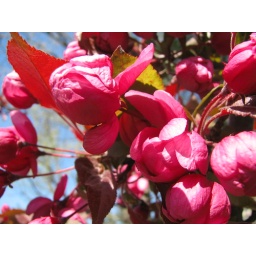
A flower tree in our yard.